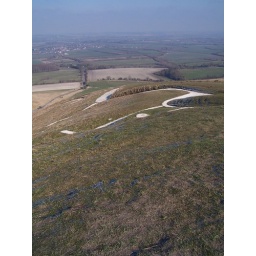
over the white horse